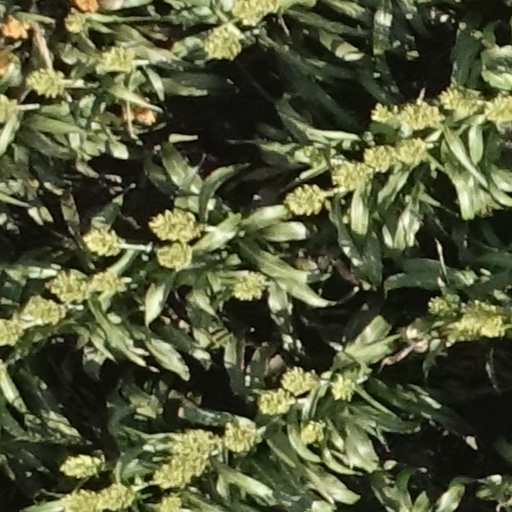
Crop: sorghum